FIFA World Cup

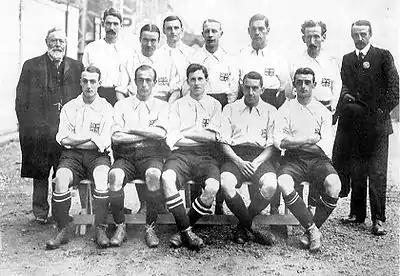
Team of Great Britain that won the Olympic tournament in 1908

At the 1908 Summer Olympics in London, football became an official Olympic sport. Planned by the Football Association (the FA), England's football governing body, the event was for amateur players only and was regarded suspiciously as a show rather than a competition. Great Britain (represented by the England national amateur football team) won the gold medals. They repeated the feat at the 1912 Summer Olympics in Stockholm.